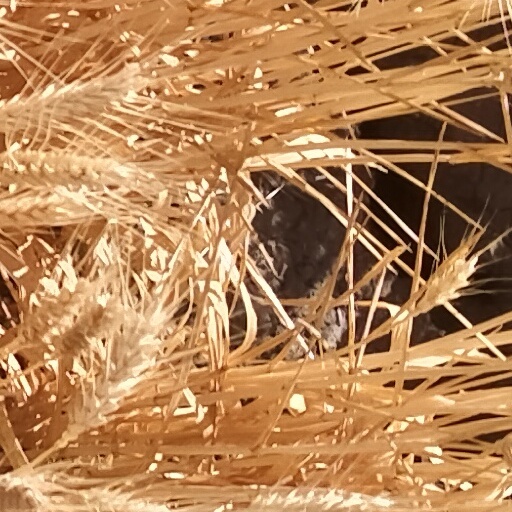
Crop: wheat